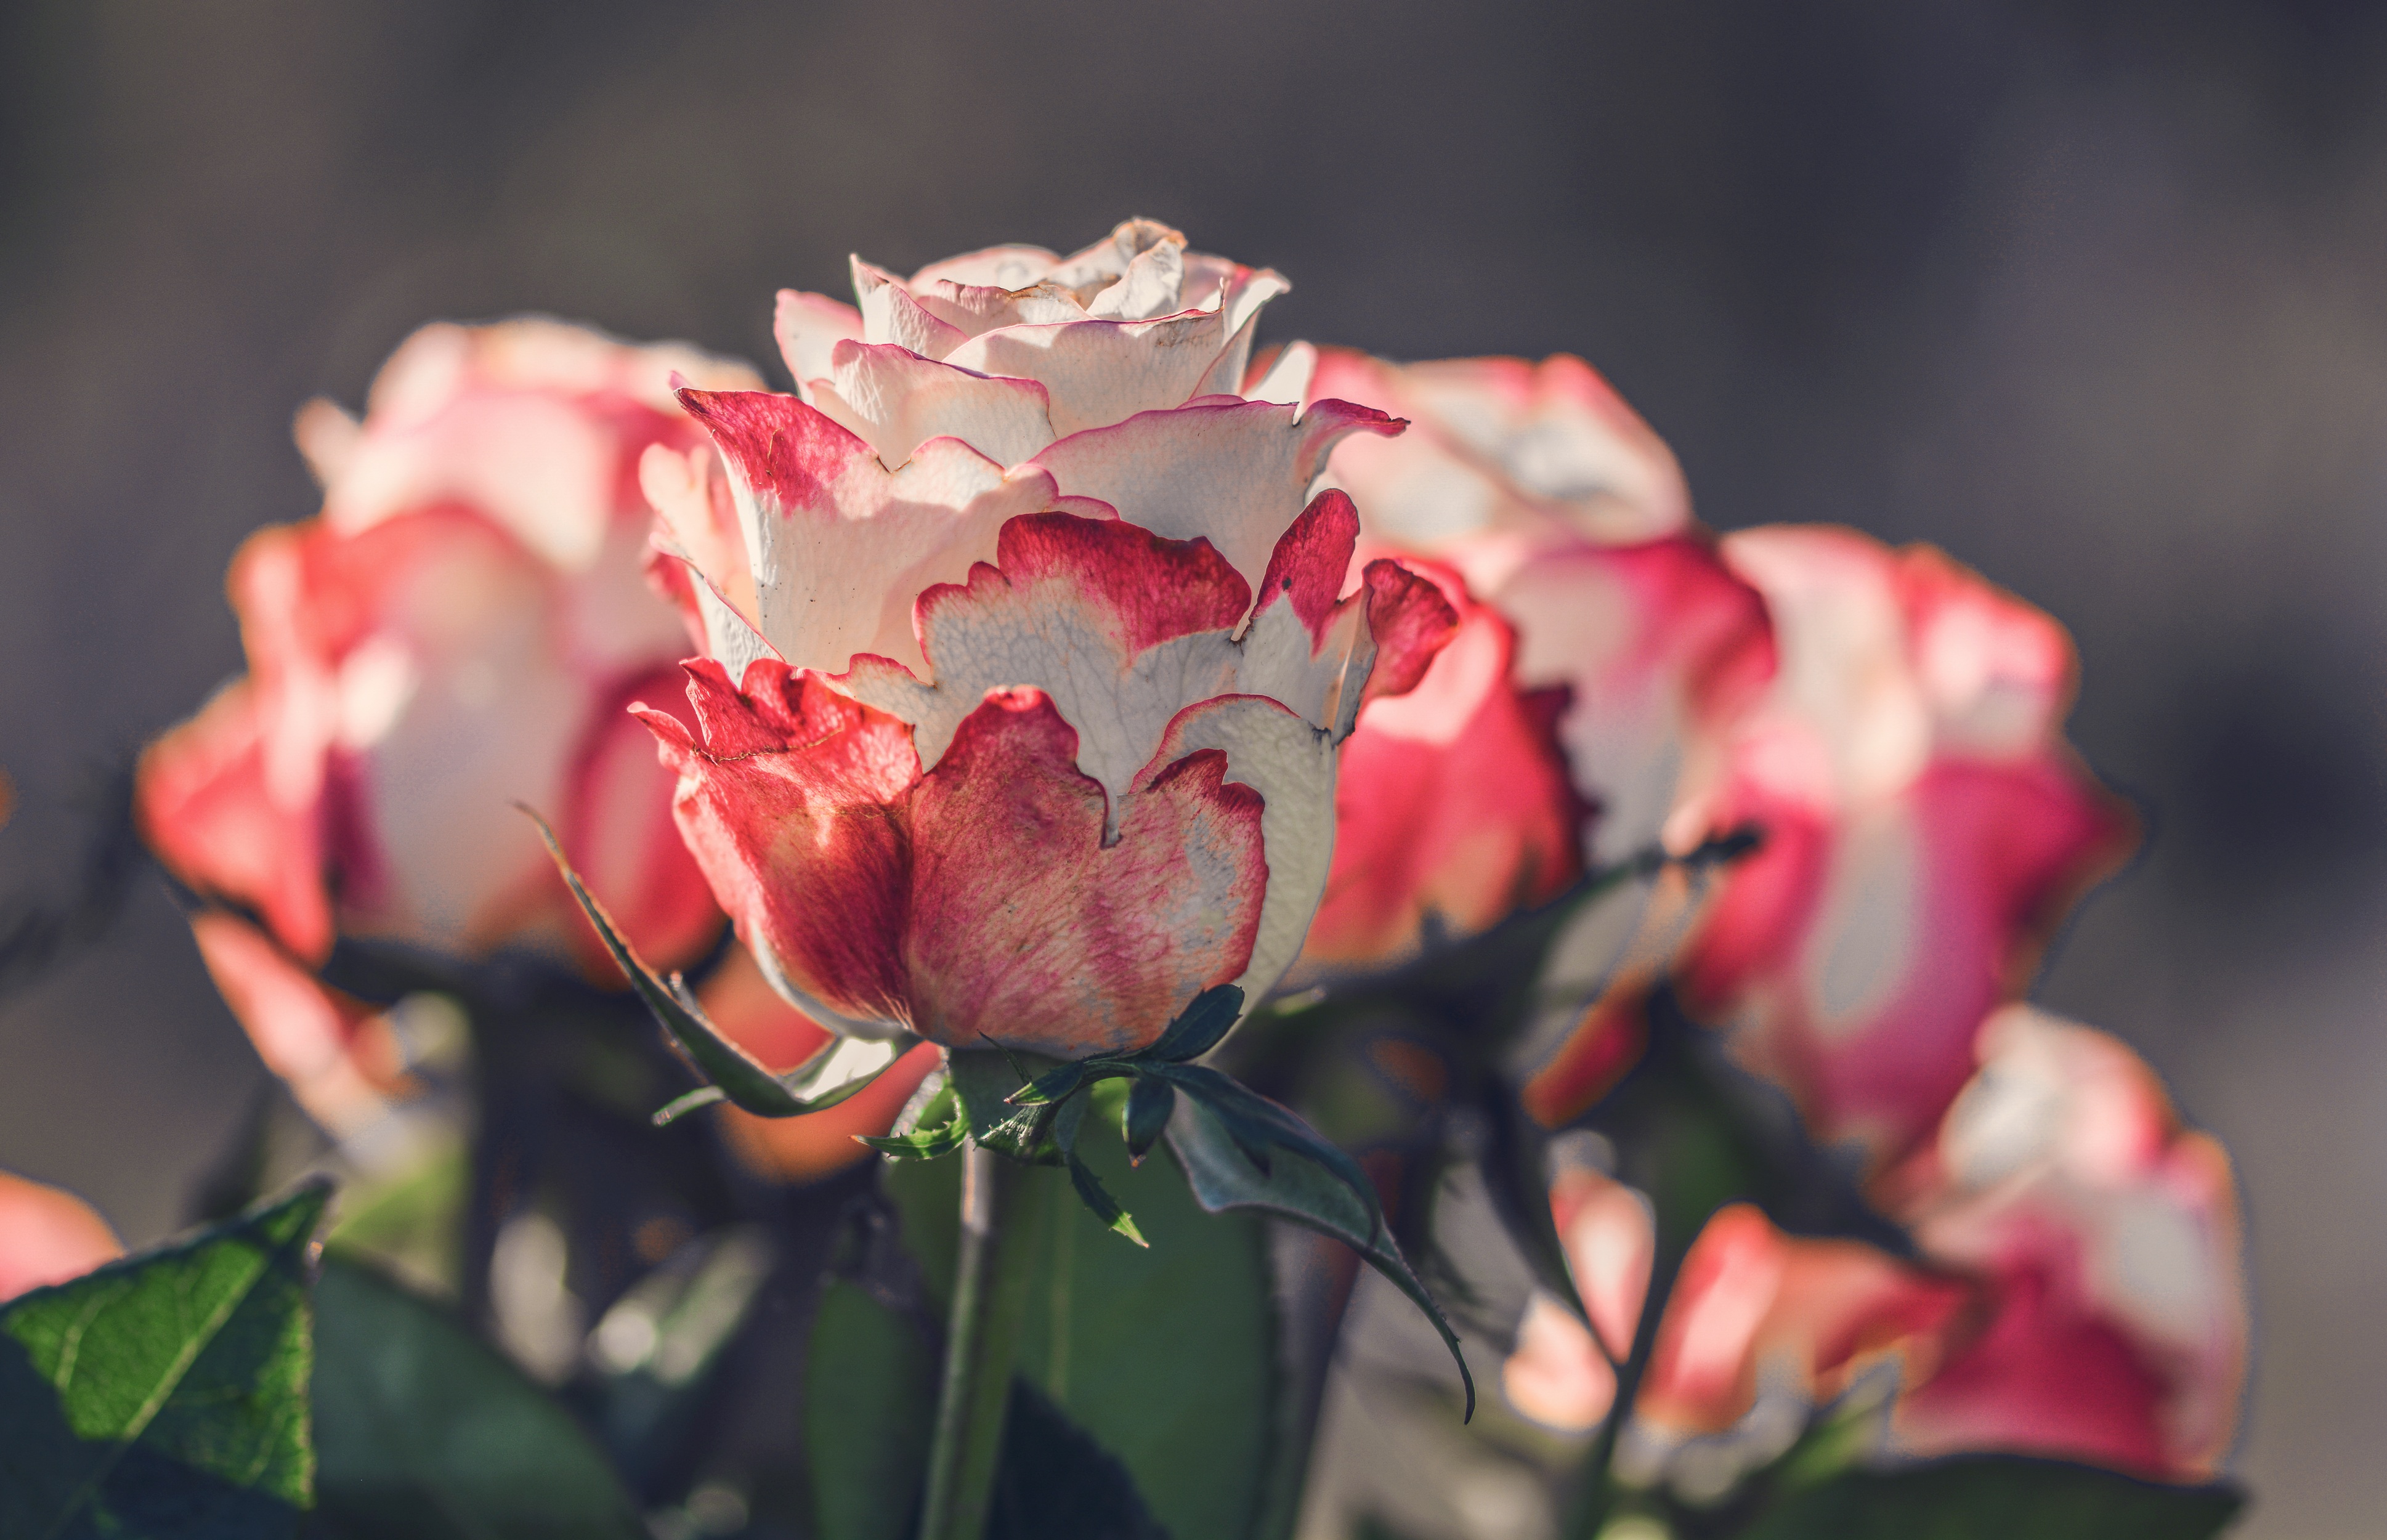
roses, flowers, decoration, decorative, floral, decor, romantic, nature, plant, natural, blossom, flower, rose, red, pink, rose family, garden roses, flowering plant, flora, floribunda, petal, rose order, close up, leaf, rosa centifolia, bud, spring, floristry, plant stem, china rose, macro photography, computer wallpaper, annual plant, pink family